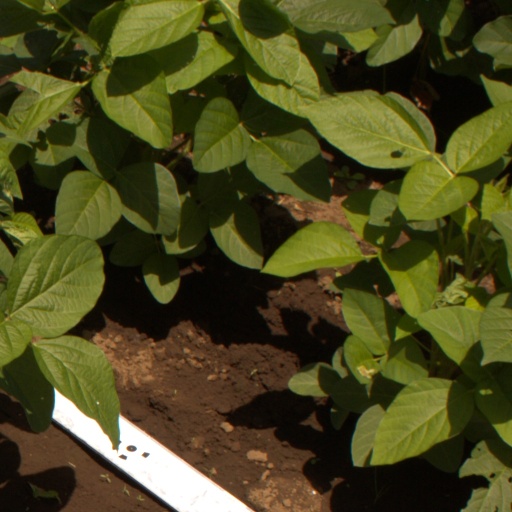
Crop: soybean